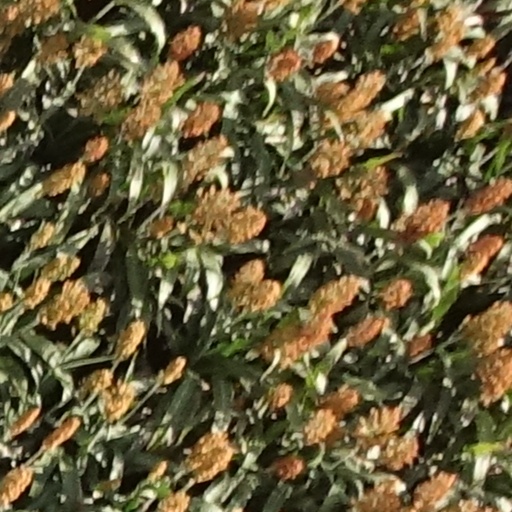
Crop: sorghum